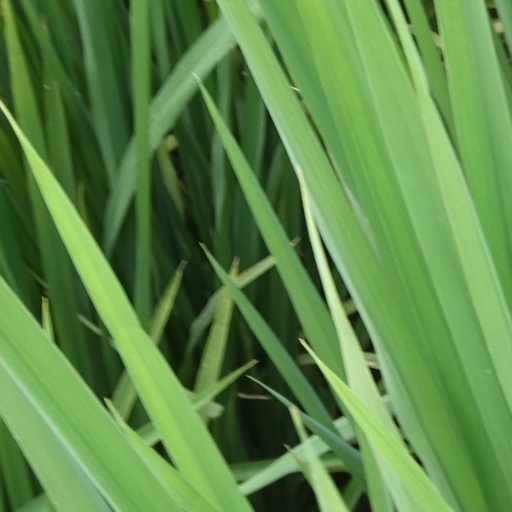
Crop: rice